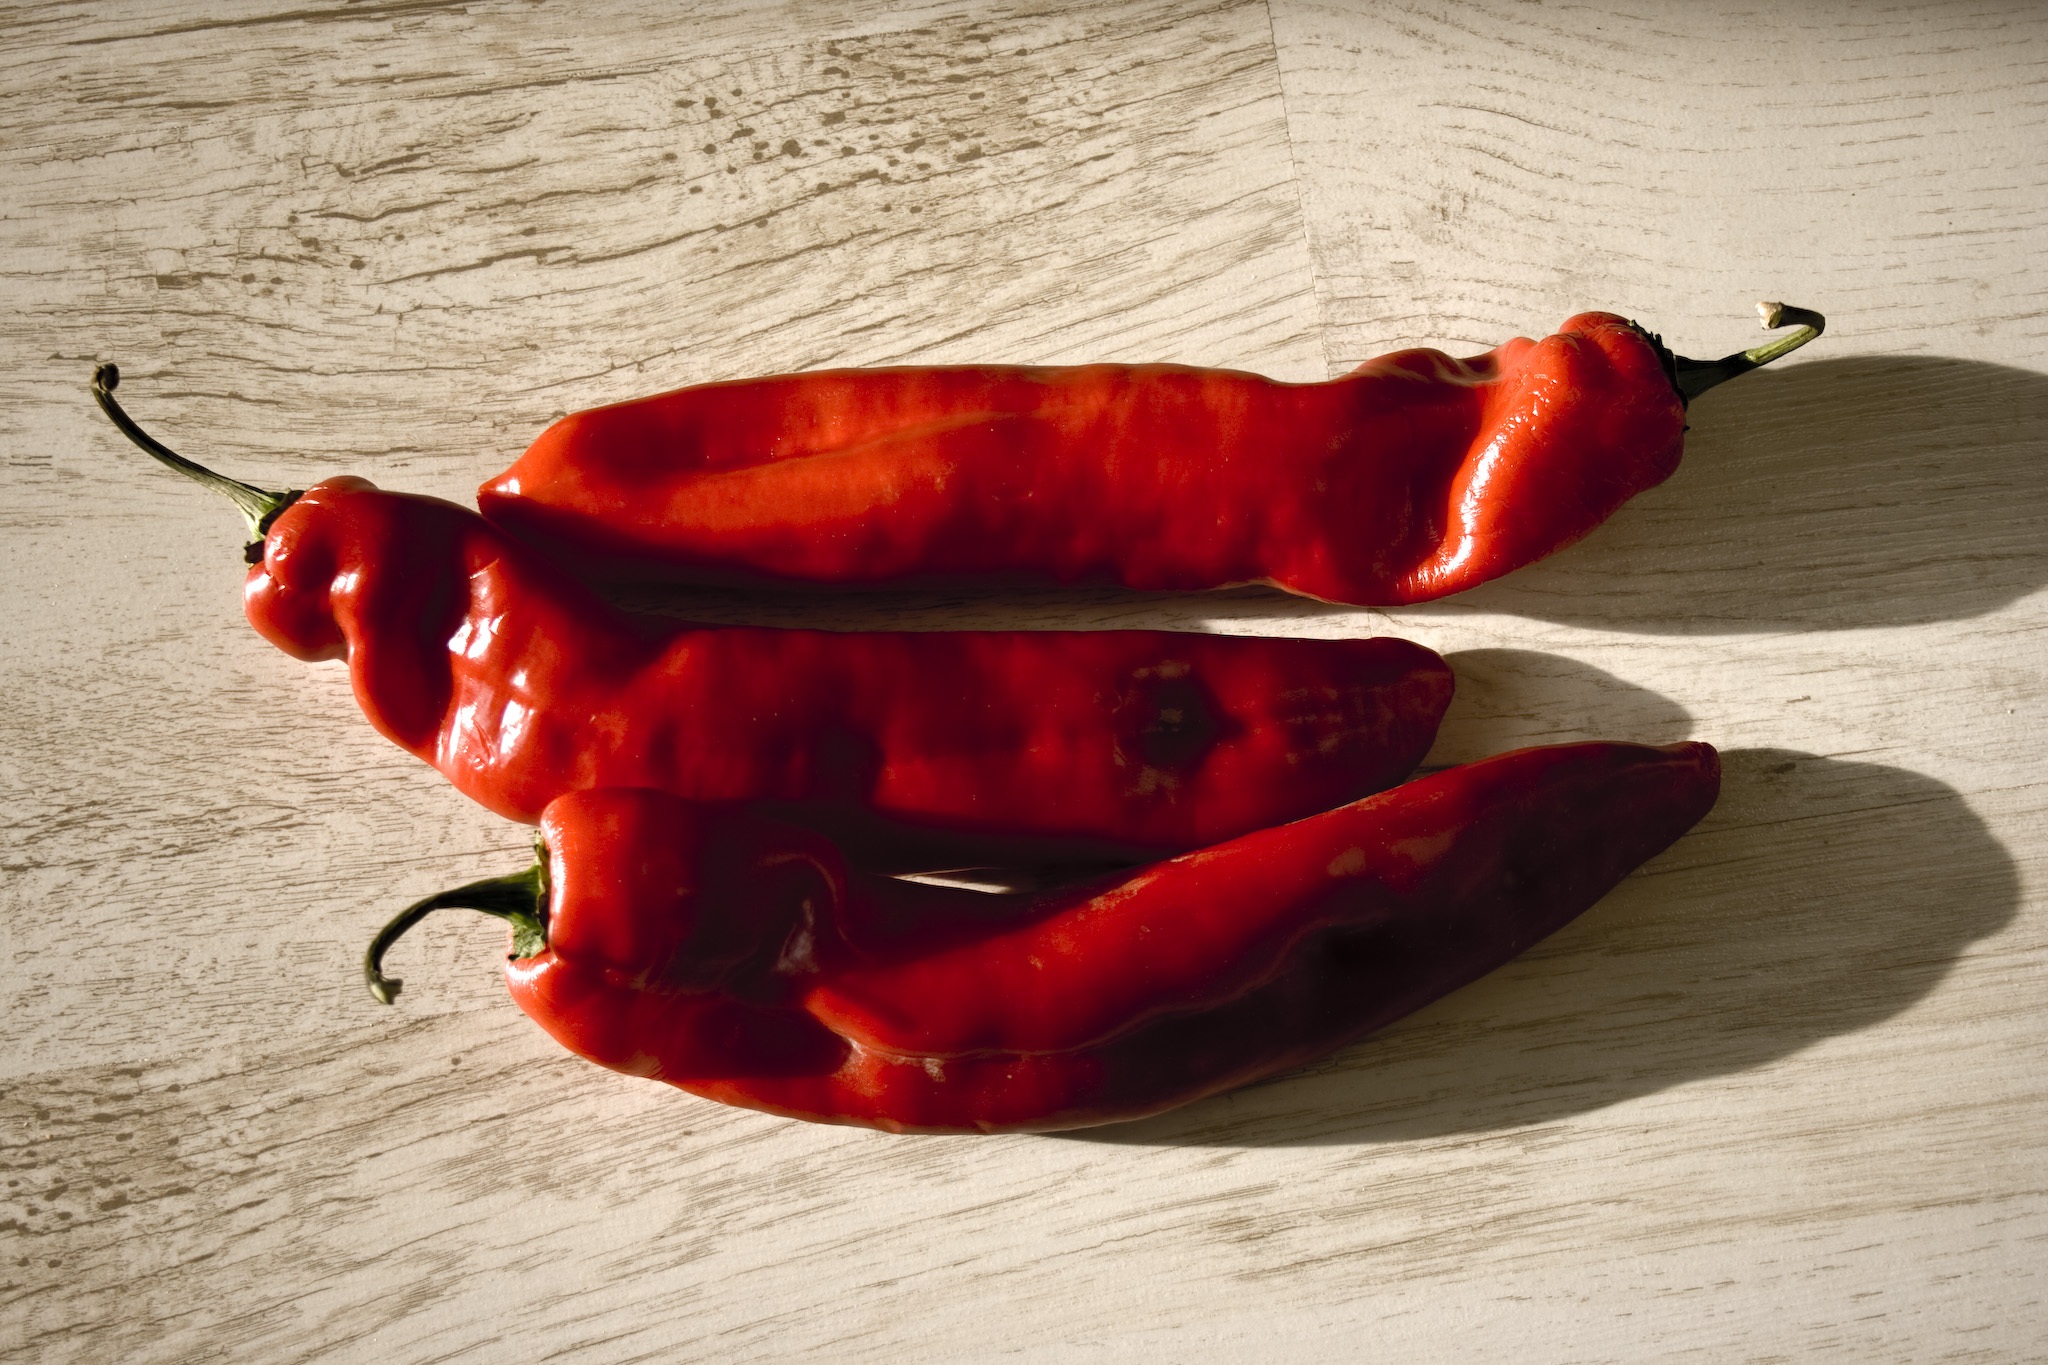
flower, petal, food, pepper, chili, red, produce, vegetable, color, hot, spices, flowering plant, chili pepper, land plant, bell peppers and chili peppers